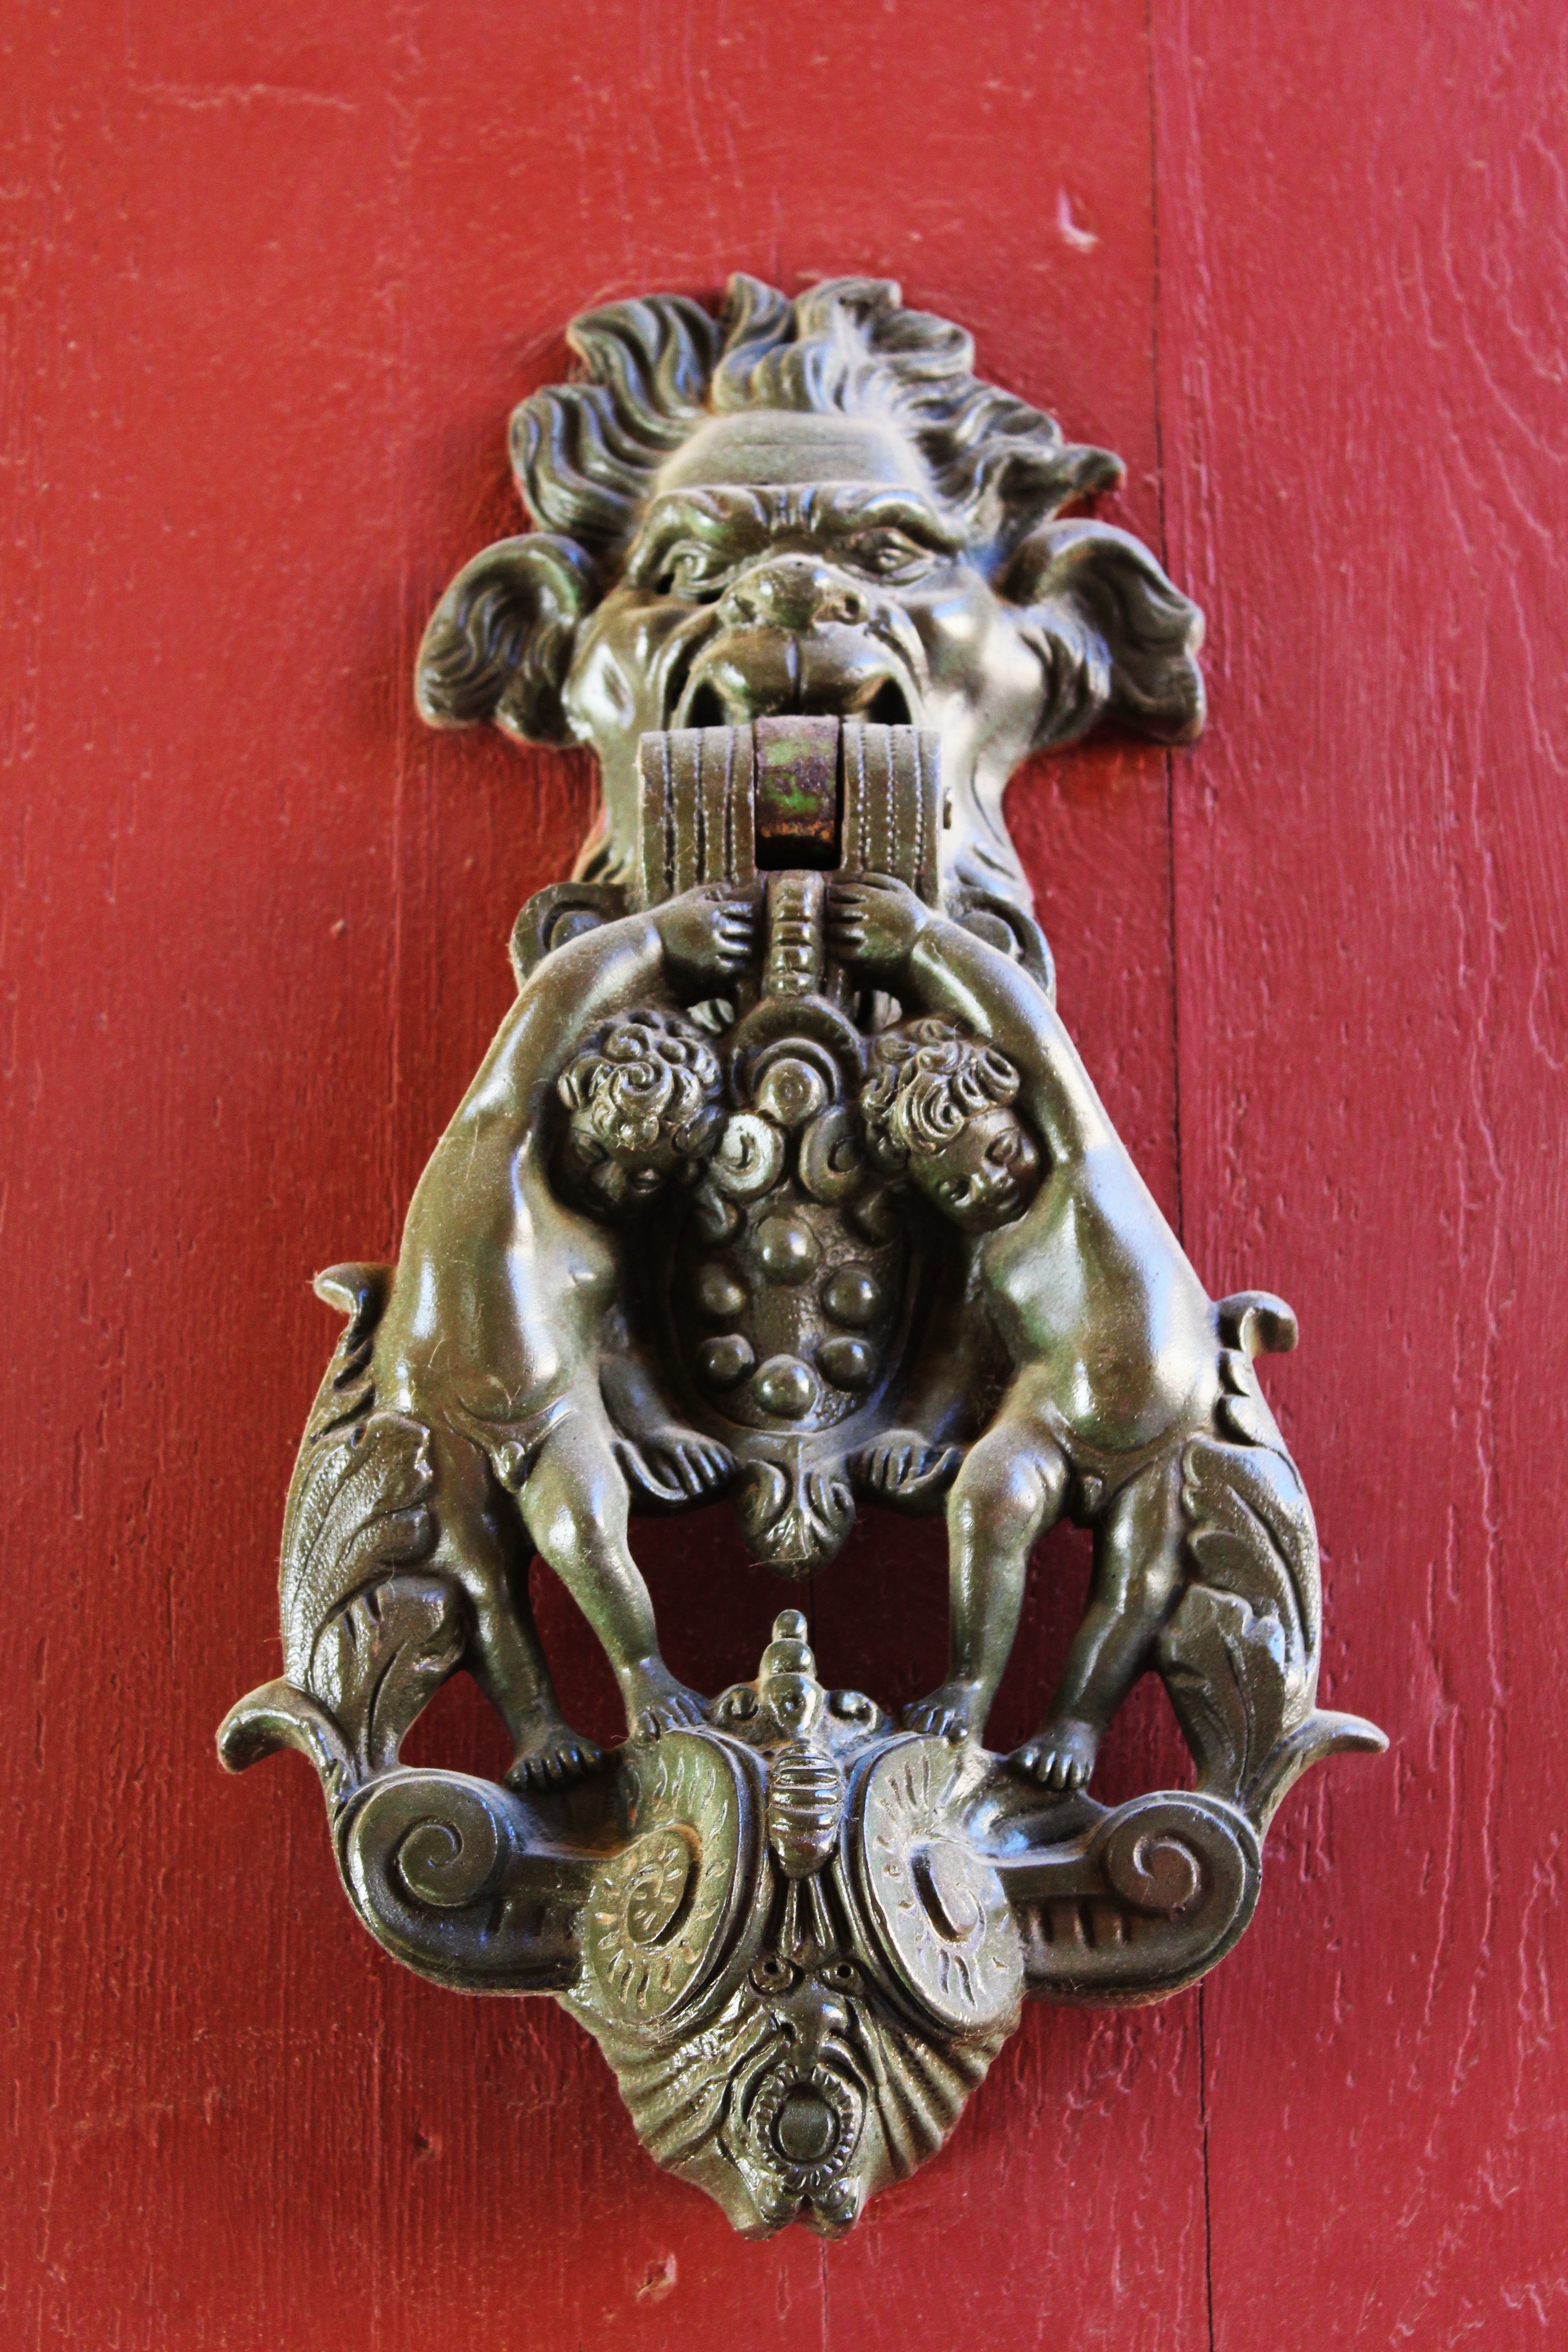
metal, door, sculpture, bronze, carving, knocker, door knocker, knocker bronze, cherubim